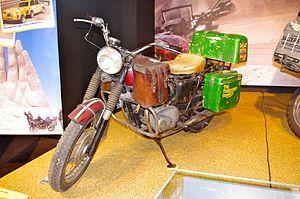
La Tiger 100 était une moto standard fabriquée pour la première fois par la société de motocyclistes britannique Triumph en 1939. Sa production cessa lorsque l'usine Triumph fut détruite durant les bombardements allemands de 1940 pendant la Seconde Guerre mondiale, mais elle repris en 1946. Plusieurs variantes furent fabriquées jusqu'en 1973.
Ted Simon, né en 1931, est un journaliste britannique né en Allemagne, et connu pour avoir fait deux fois le tour du monde à moto.